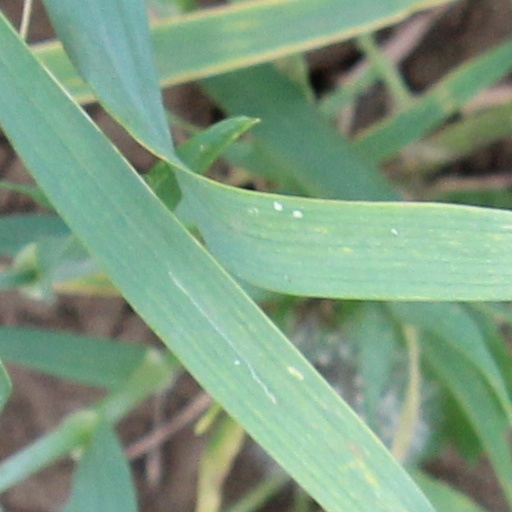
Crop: wheat